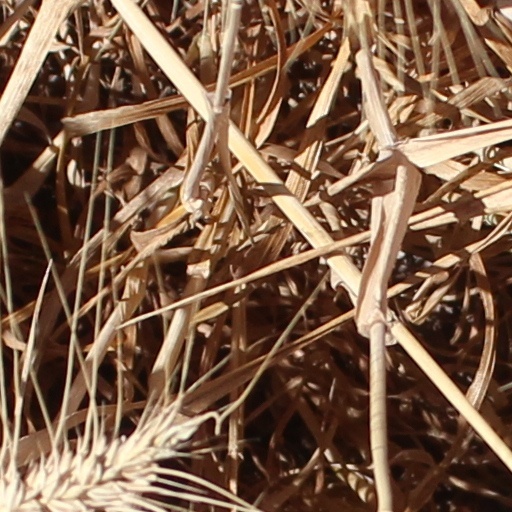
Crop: wheat